Ruth Johnson

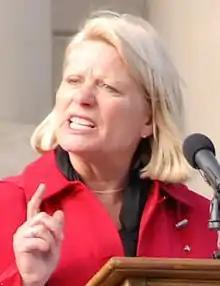
Johnson in 2011

Ruth Johnson (born January 8, 1955) is an American businesswoman and politician currently serving as a member of the Michigan Senate since 2019. She was the 42nd Secretary of State of Michigan from 2011 to 2019 and a member of the Michigan House of Representatives from 1999 to 2005. She is a Republican.